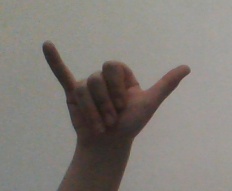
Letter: ya